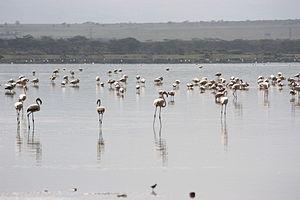
Le réseau des lacs du Kenya dans la vallée du grand rift est un bien naturel du patrimoine mondial situé au Kenya et inscrit en 2011. Il comprend trois lacs interconnectés et peu profonds : Bogoria, Nakuru et Elementaita.